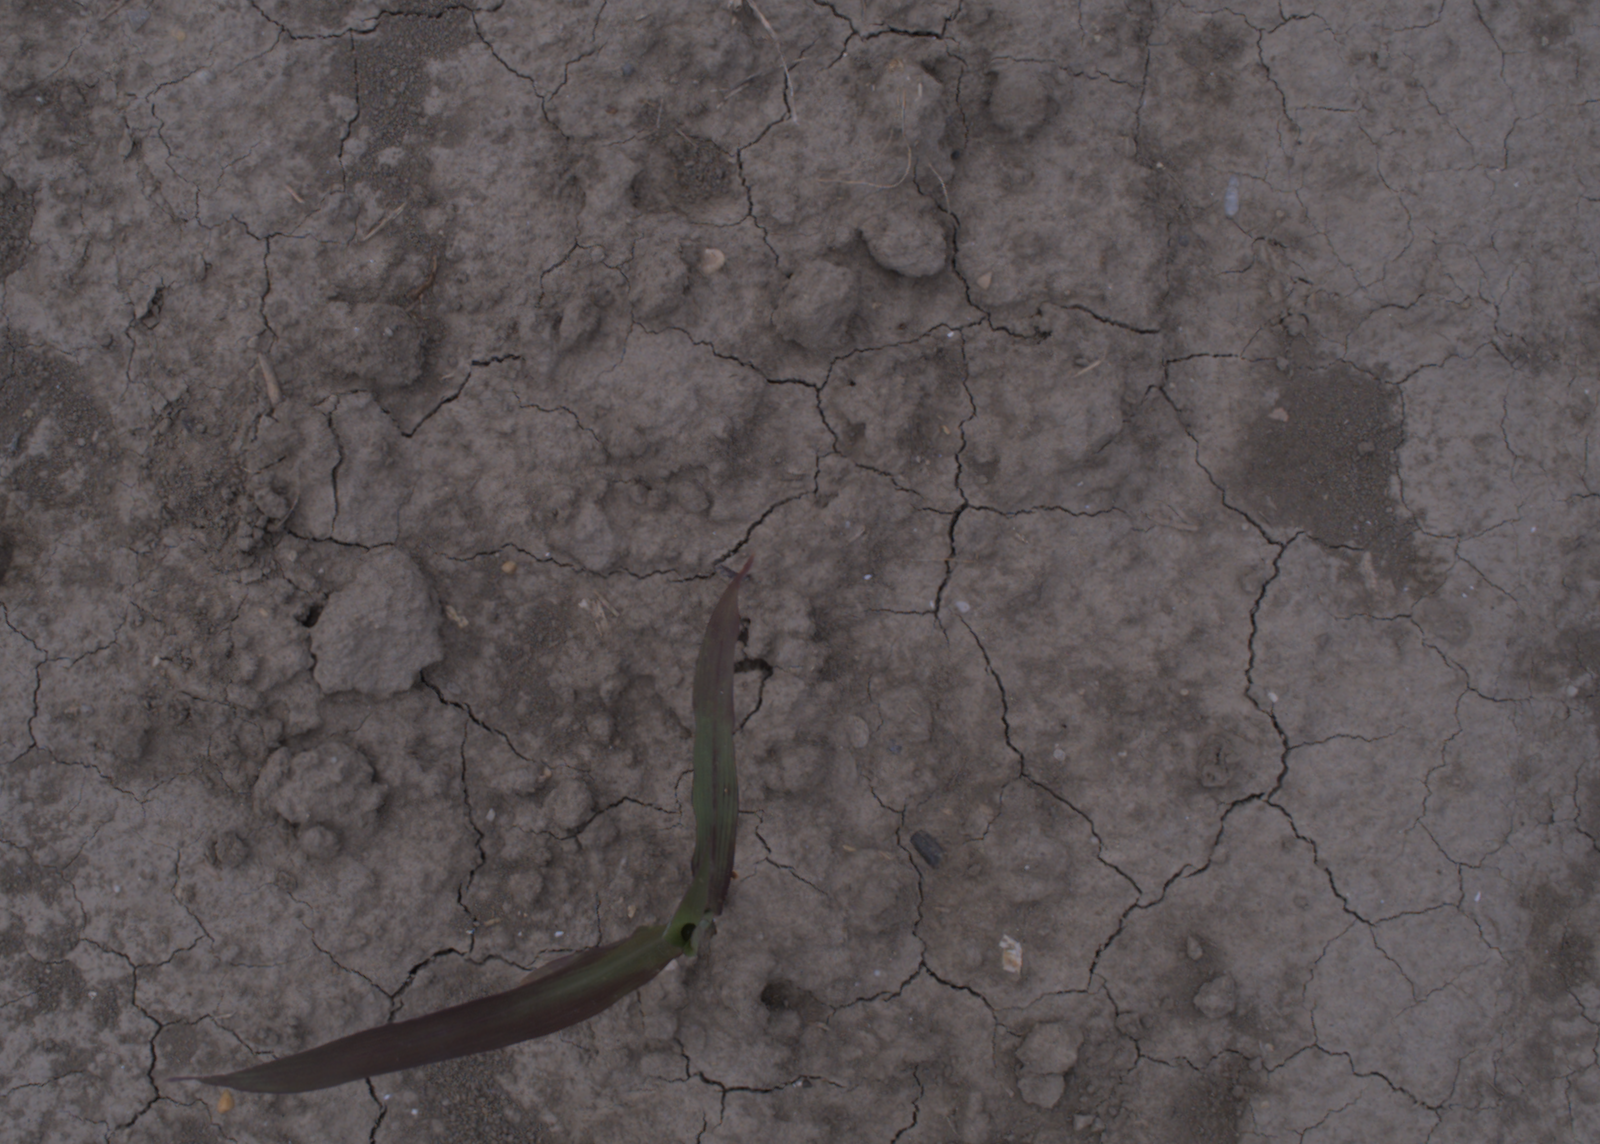
Capture date: 24.08.2020 10:45:43
Weather: mixed
Wind: medium
Seeding date: 21.07.2020
Plant canopy height (mm): 910